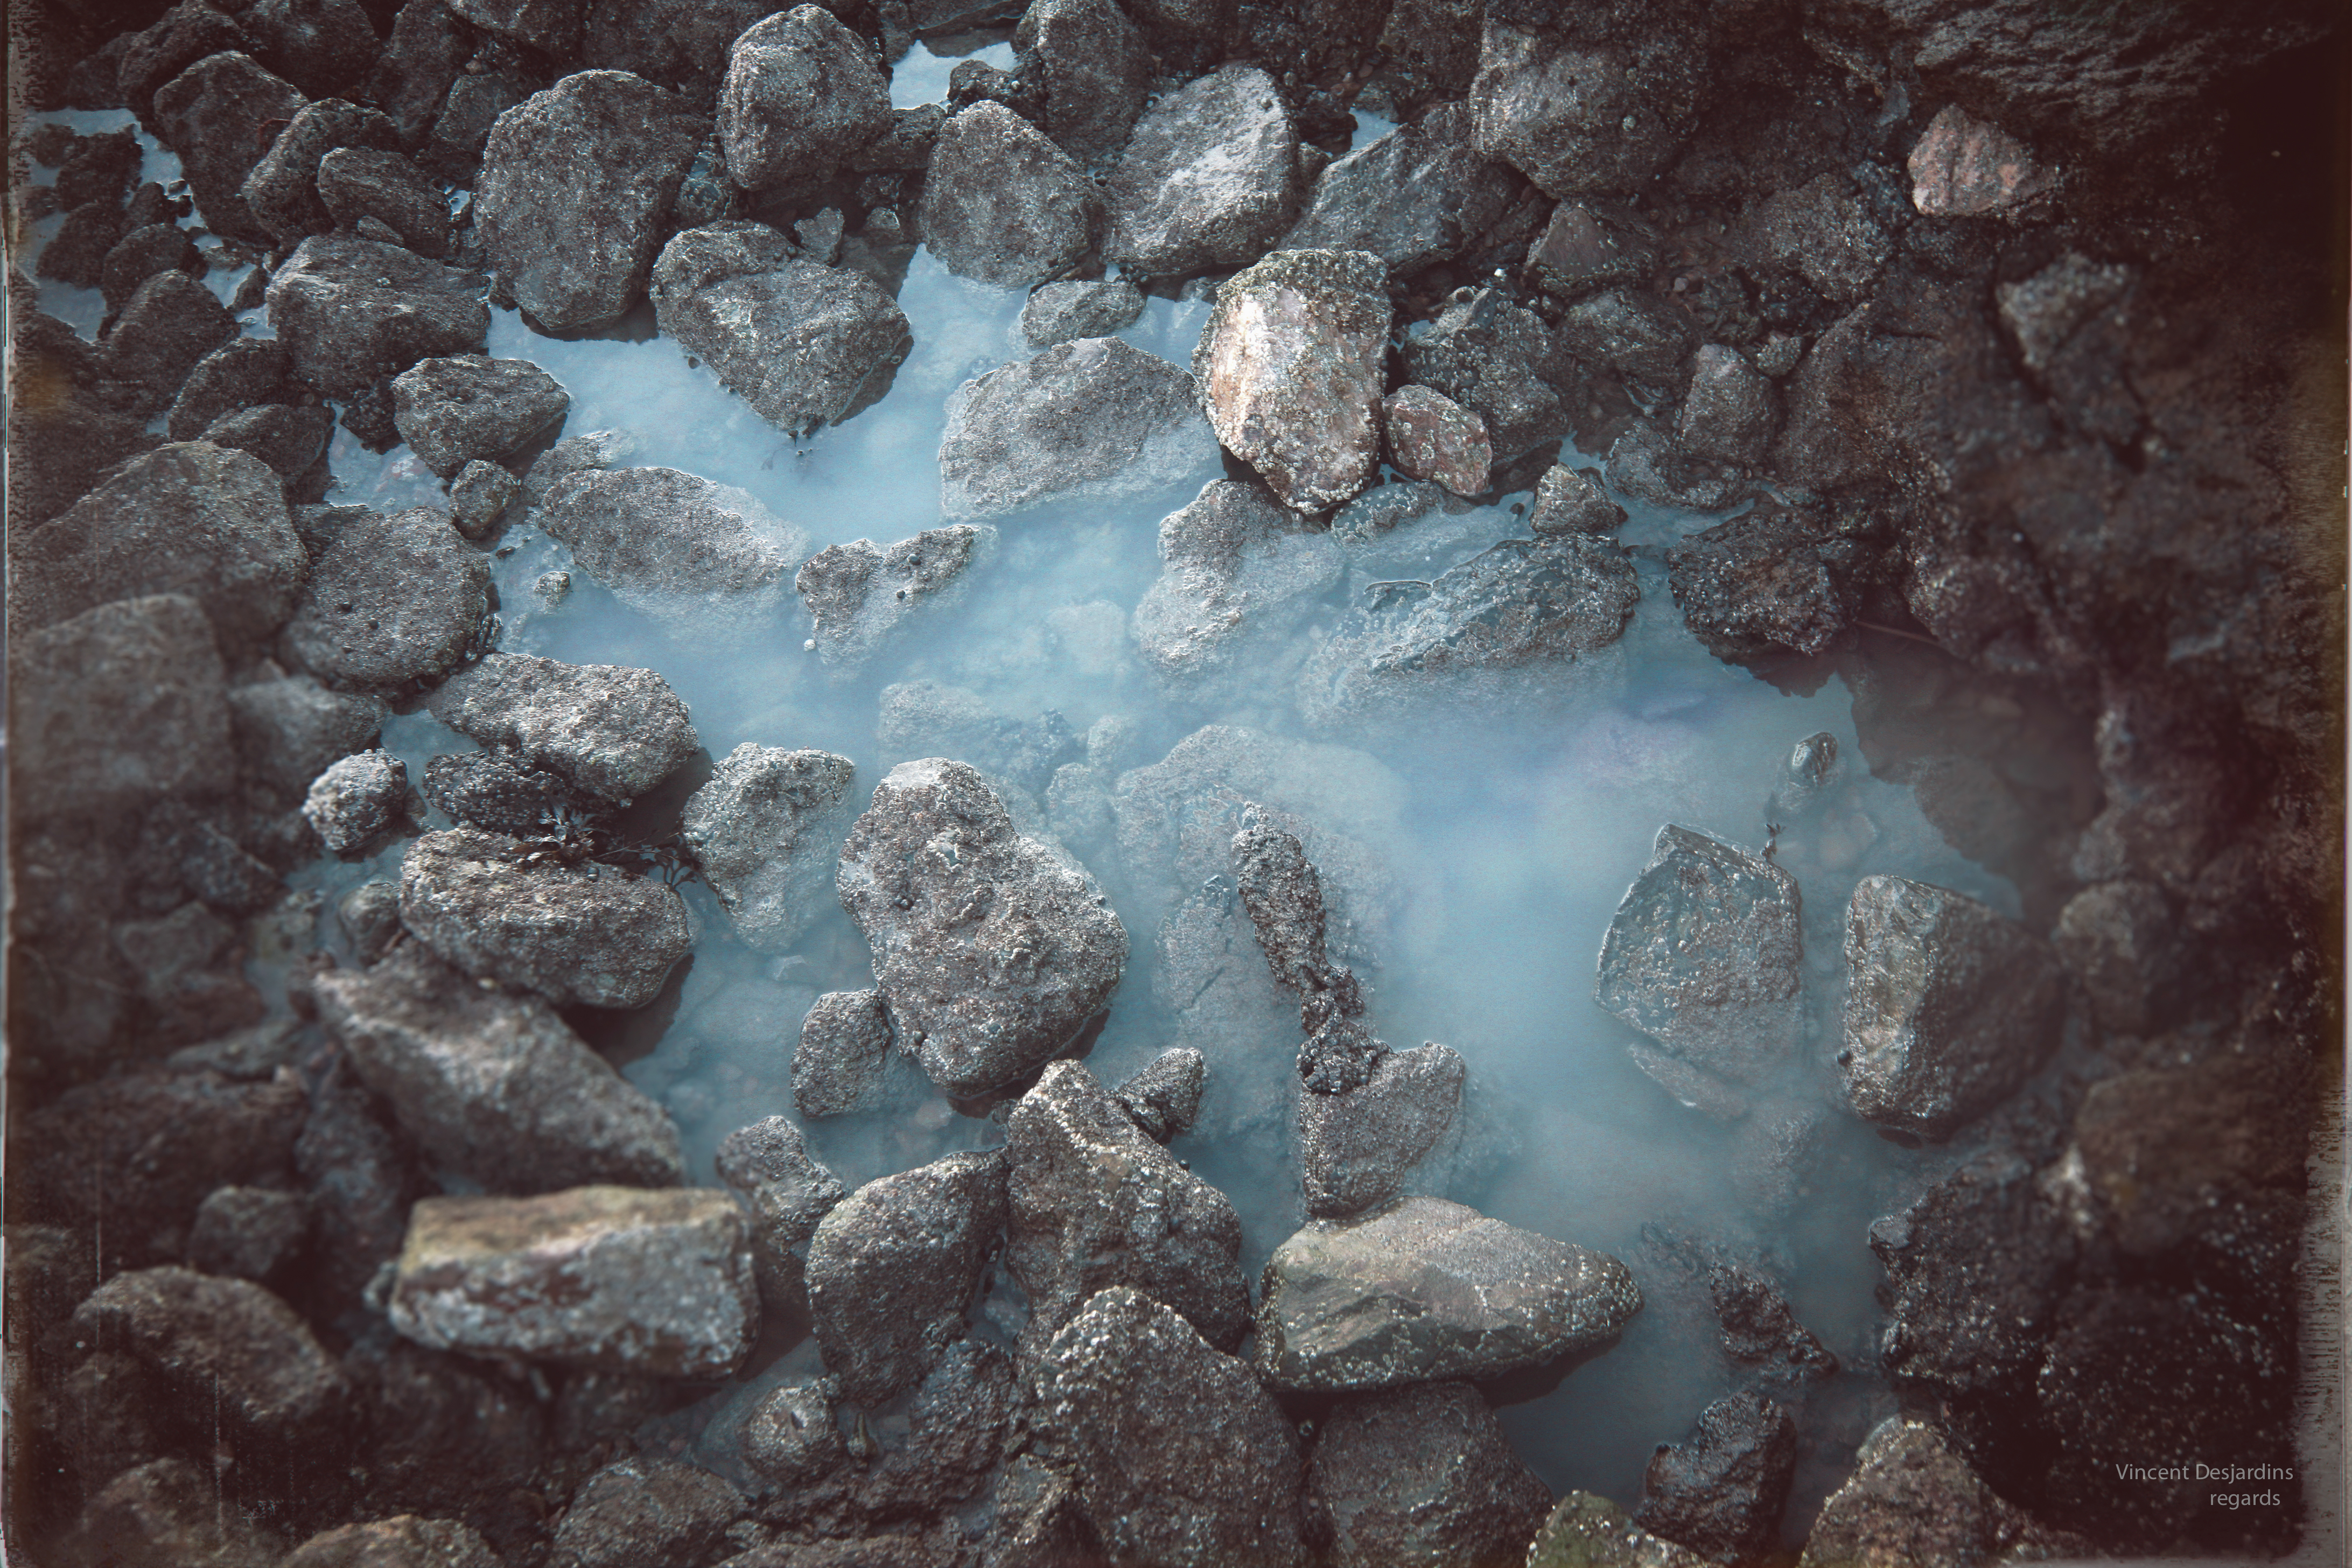
sea, water, rock, texture, formation, france, ice, canon, material, strand, plage, mer, geology, playa, canon5d, canonef24105mmf4lisusm, ef24105mmf4lisusm, cotedopale, pasdecaials, englishchannel, manche, berck, berckplage